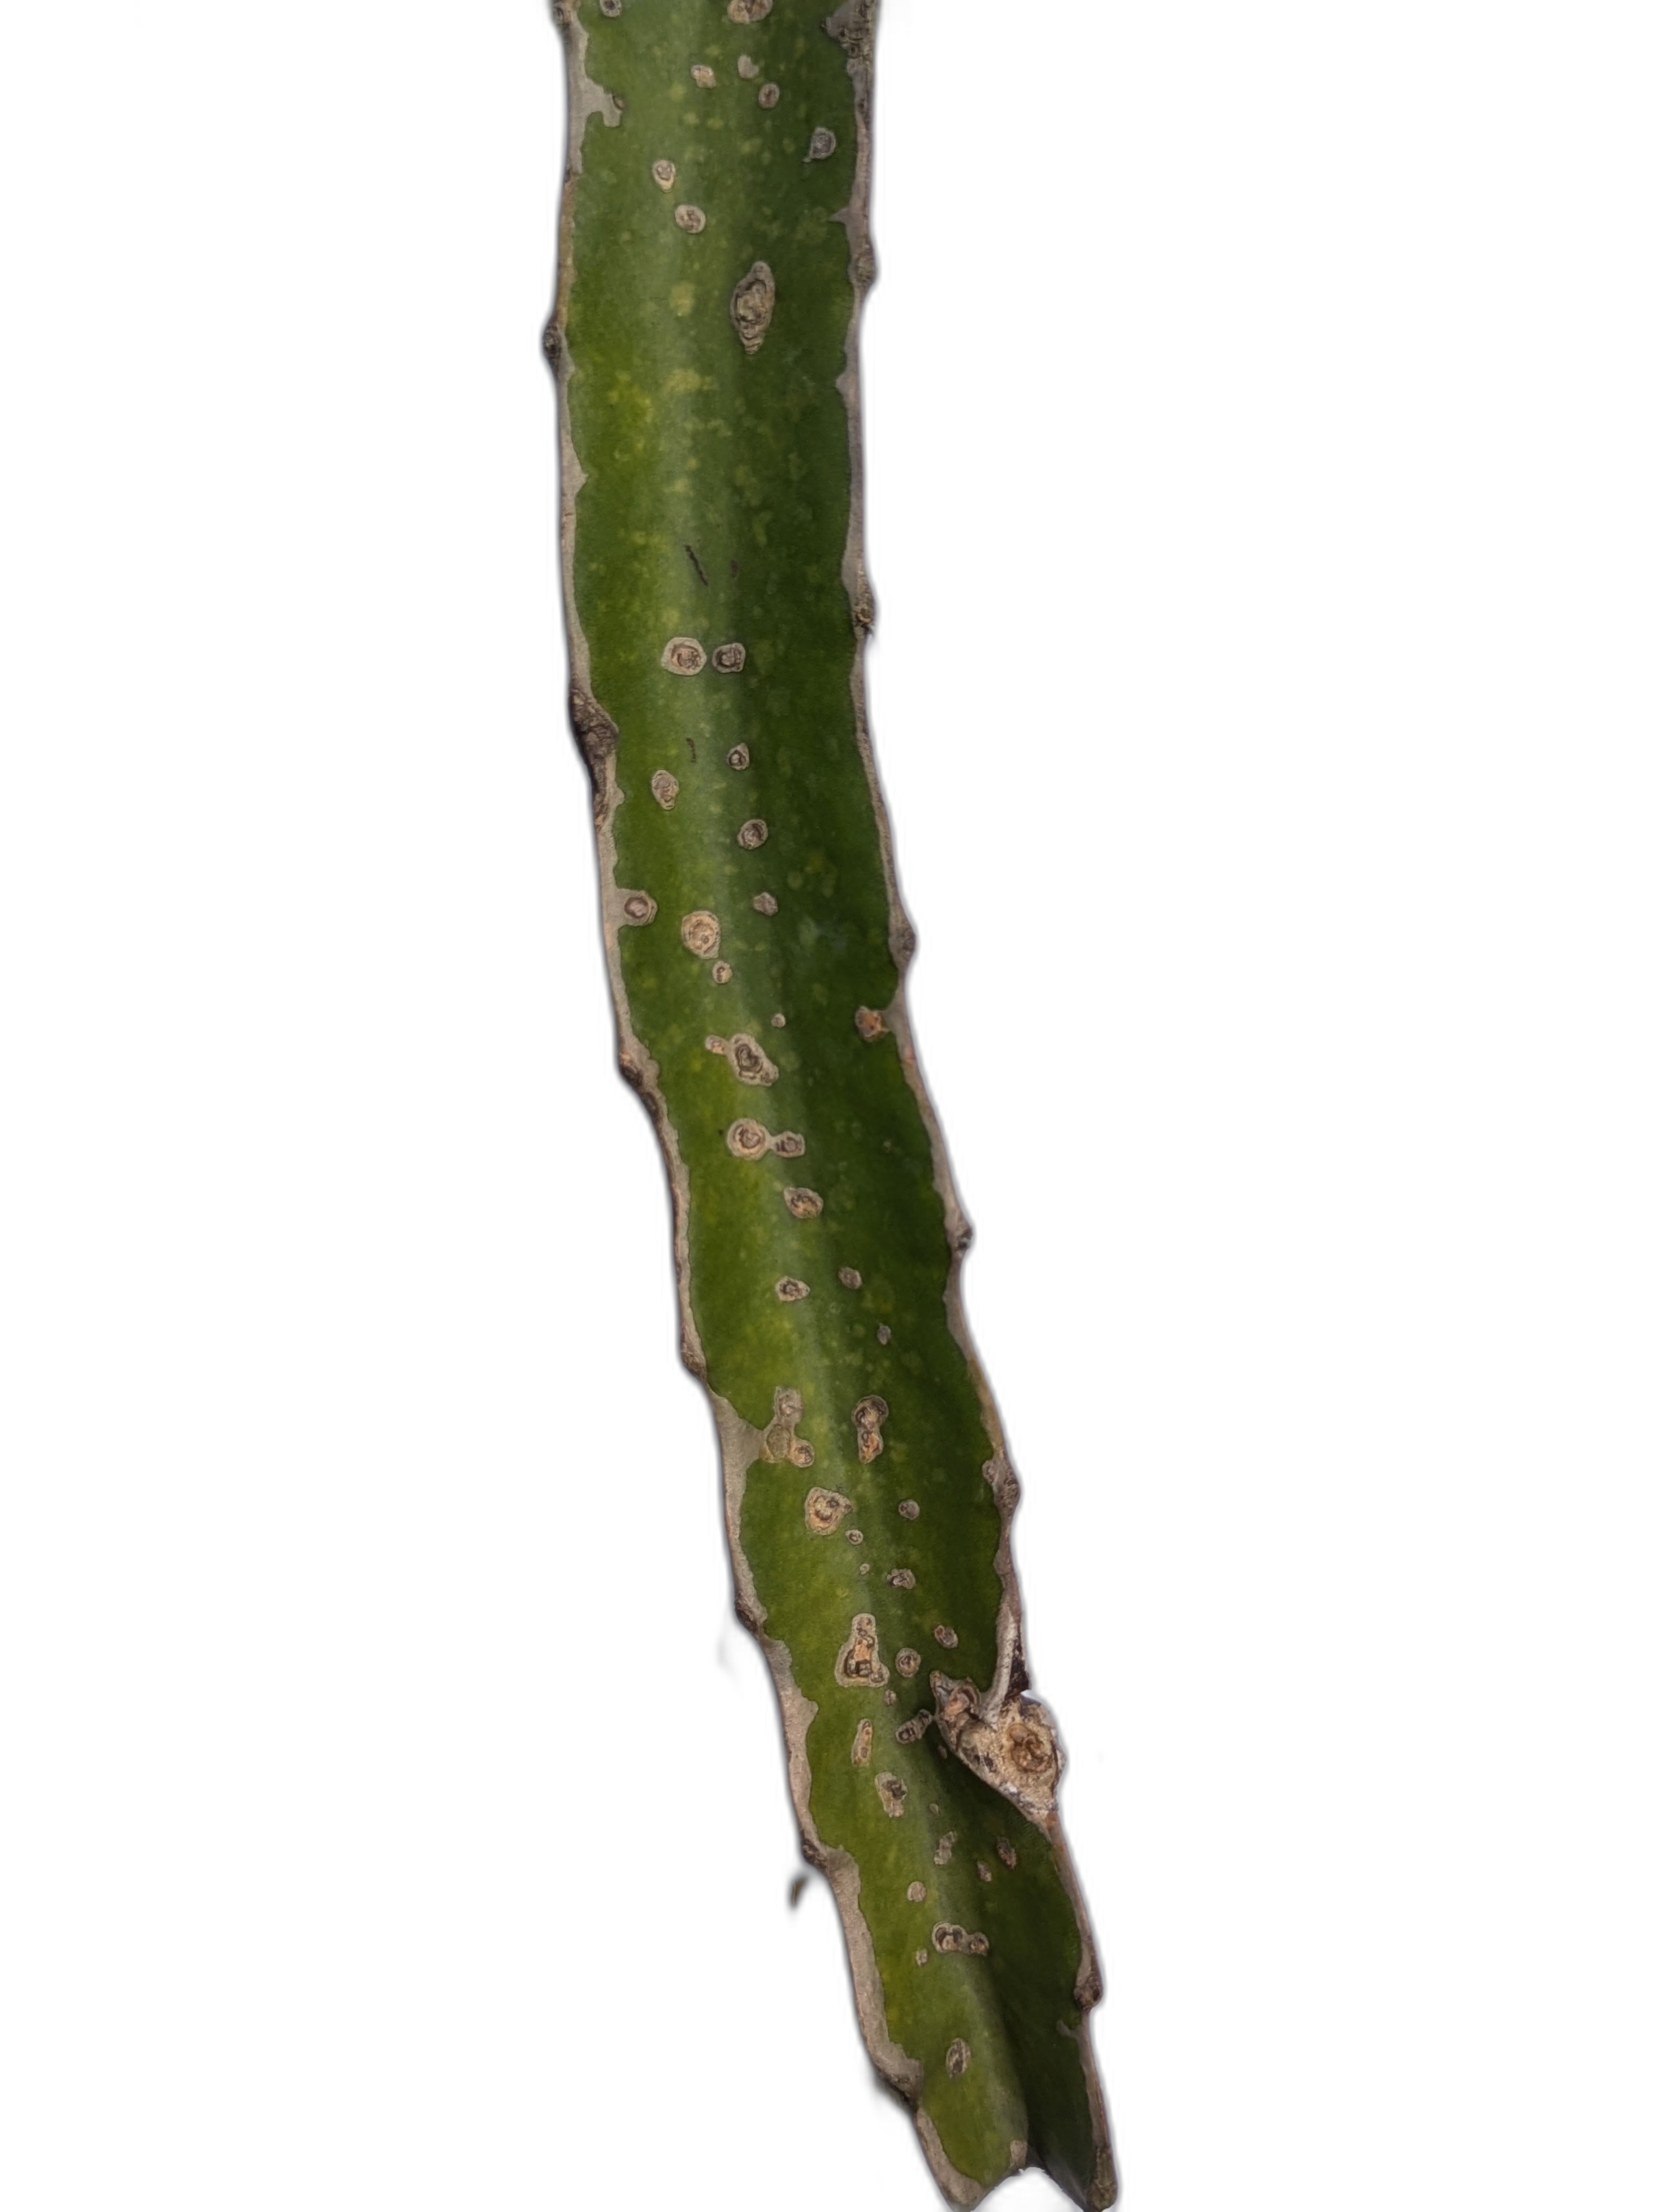
Label: Bad leaf